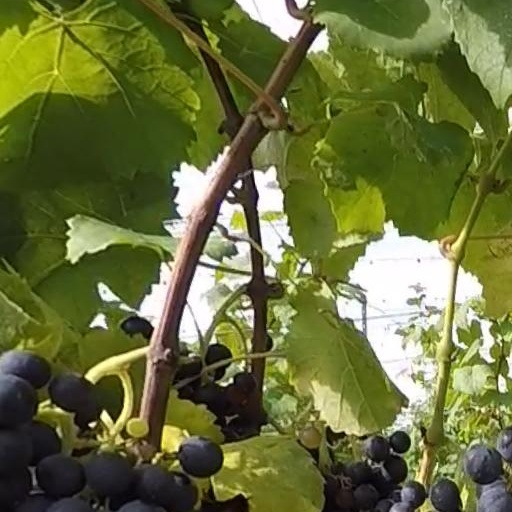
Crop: grape